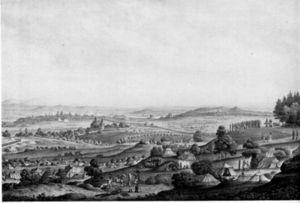
Georg Melchior Kraus, né à Francfort le 26 juillet 1737 et mort à Weimar le 5 novembre 1806 est un peintre et graveur allemand. Élève de Johann Heinrich Tischbein, il a été lui-même professeur, entrepreneur et ami de Goethe. Il est le cofondateur de l'École princière de dessin de Weimar avec Friedrich Justin Bertuch en 1776.
Le siège de Mayence est un court épisode des débuts de la Première Coalition, victorieux pour l’armée française de Custine qui s’empare de la ville le 21 octobre 1792, au bout de trois jours de siège. Les Français occupent militairement Mayence, et tentent d'y installer la république de Mayence.
L’histoire de la ville de Mayence, fondée par les Romains, constitue un héritage de plus de deux millénaires.